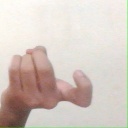
अक्षर: ज